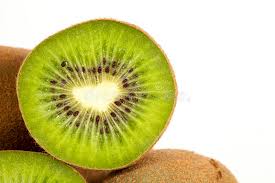
Label: Kiwi